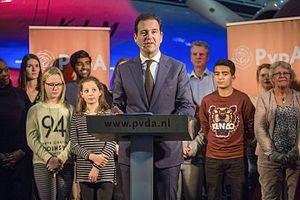
Lodewijk Frans Asscher, né le 27 septembre 1974 à Amsterdam, est un homme politique néerlandais, membre du Parti travailliste, qu'il dirige depuis 2016.